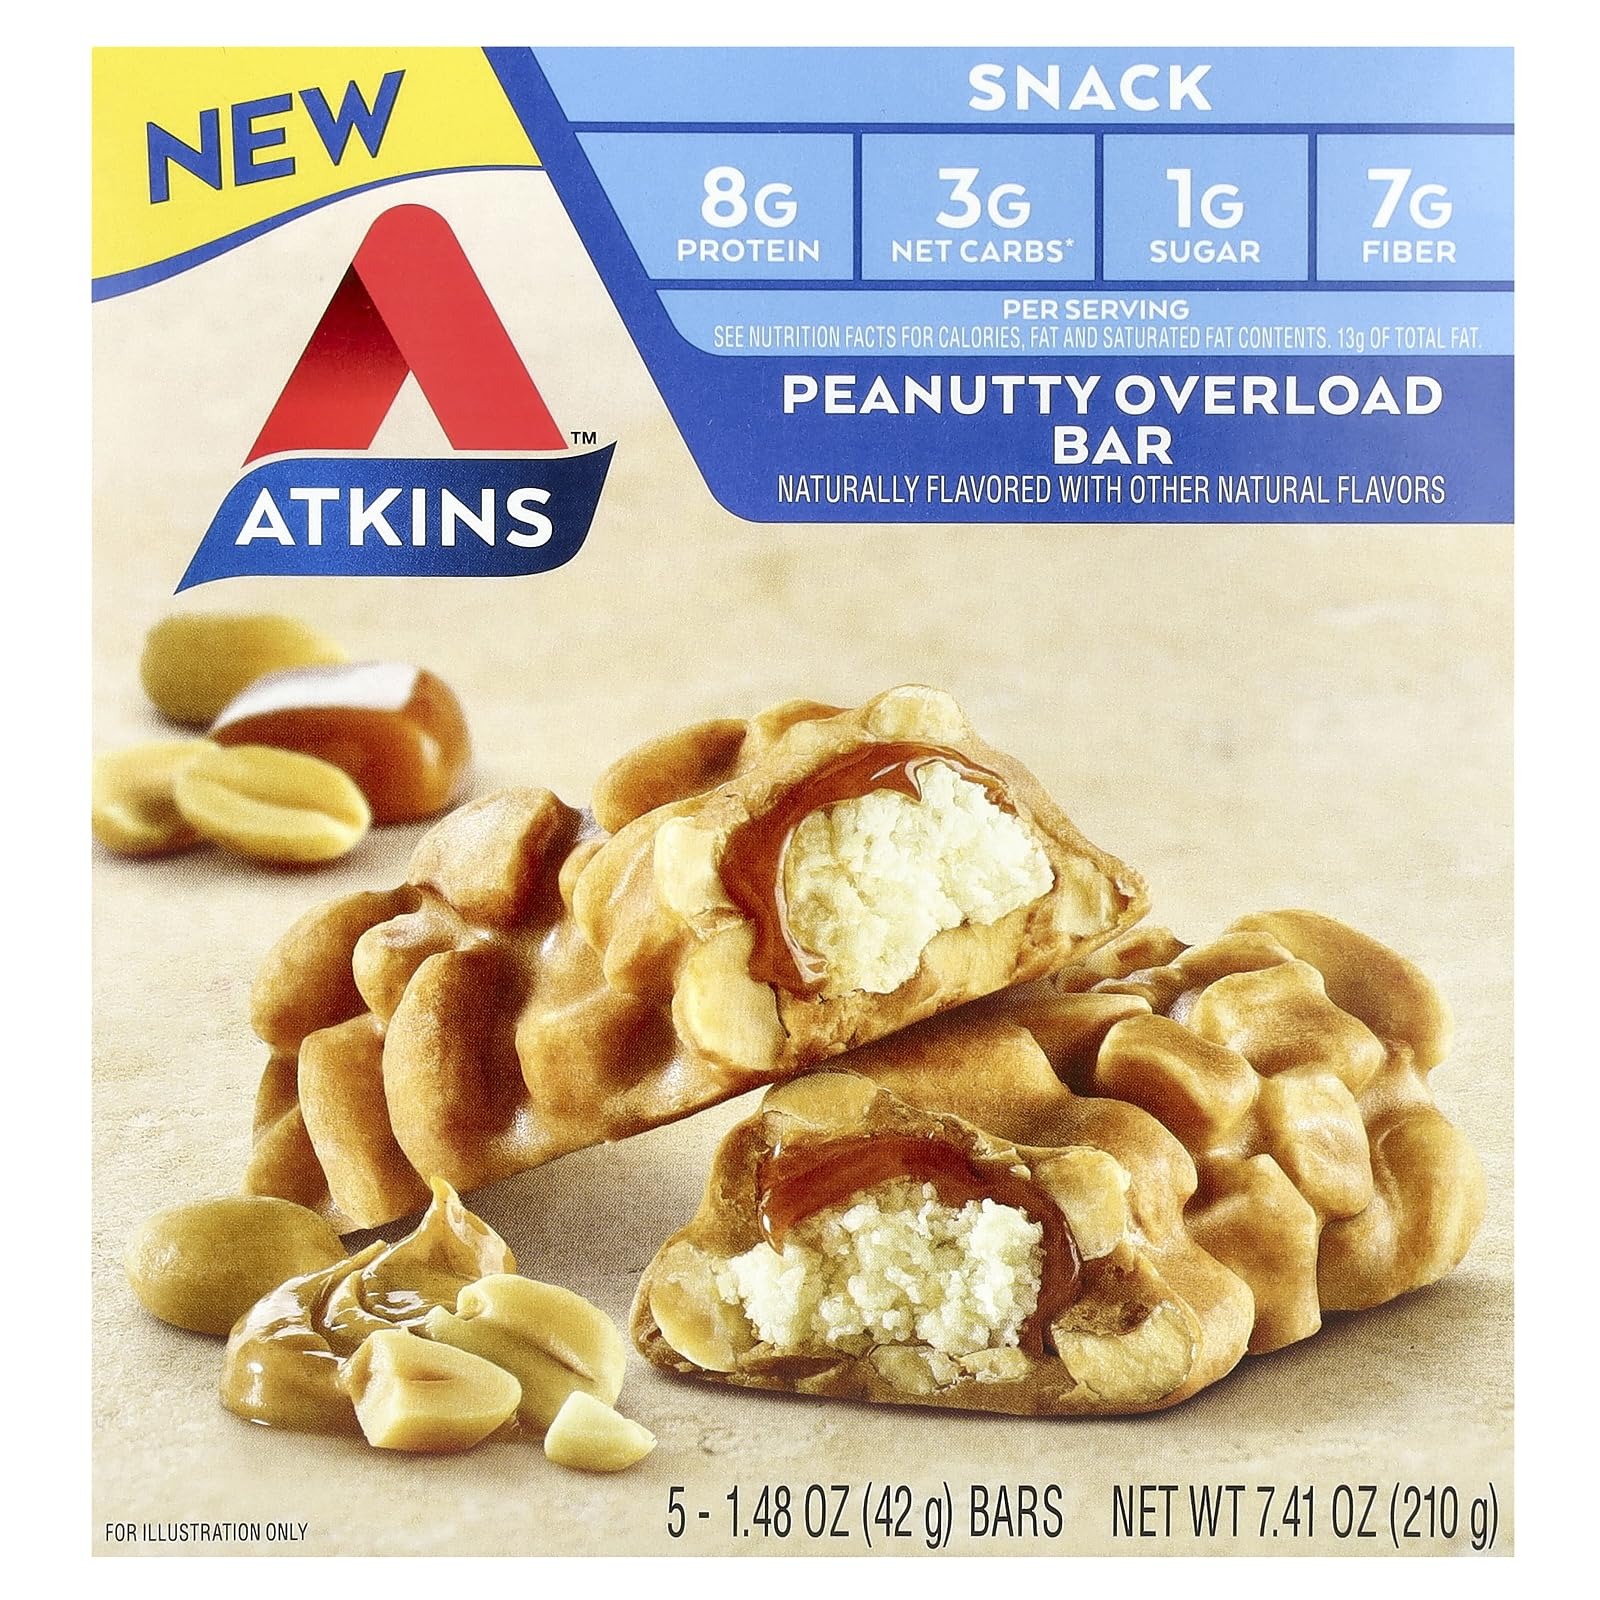
Item Name: Atkins, Overload Bar Peanutty, 7.41 Ounce
Bullet Point 1: 8 g Protein Per Serving
Bullet Point 2: 3 g Net Carbs* Per Serving
Bullet Point 3: 1 g Sugar Per Serving
Bullet Point 4: 7 g Fiber Per Serving
Bullet Point 5: Naturally Flavored with Other Natural Flavors
Product Description: Breakfast Snack Bars
Value: 7.41
Unit: Ounce

Price: 6.99